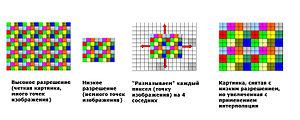
Une dashcam ou caméra de tableau de bord parfois caméra de bord, enregistreur mobile ou caméra embarquée est une caméra installée dans un véhicule pour enregistrer ce que le conducteur voit. Ce genre de dispositif permet d'apporter une preuve vidéo devant un tribunal, en particulier en cas de délit de fuite.